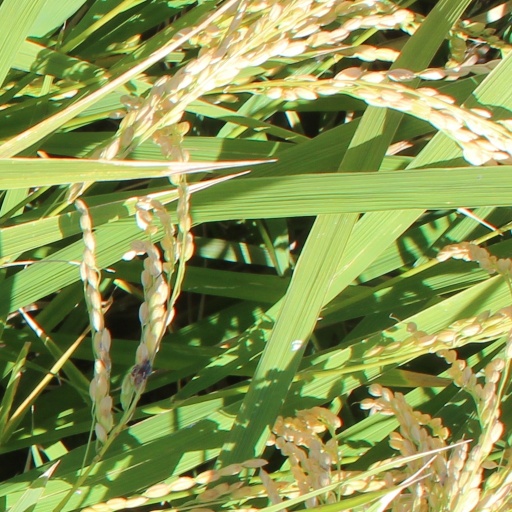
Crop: rice